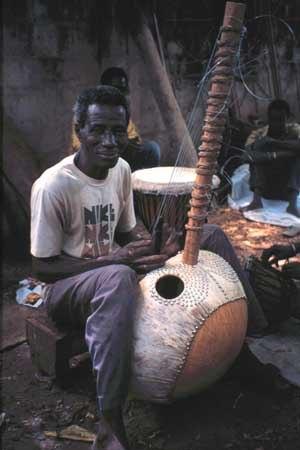
La kora est un instrument de musique à cordes originaire du Mali que l'on trouve dans toute l'Afrique de l'Ouest.
On sait peu de choses à propos des origines exactes de la musique que l'on désigne aujourd'hui comme le blues. Il est difficile de dater précisément les origines du blues, en grande partie parce que ce style de musique a évolué sur une longue période et existait avant même que l'on utilise le terme « blues ». Une référence importante à ce qui se rapproche étroitement du blues date de 1901, lorsqu'un archéologue du Mississippi a décrit les chansons des ouvriers et esclaves noirs dont les chants reposaient sur des thèmes et des éléments techniques caractéristiques du blues.